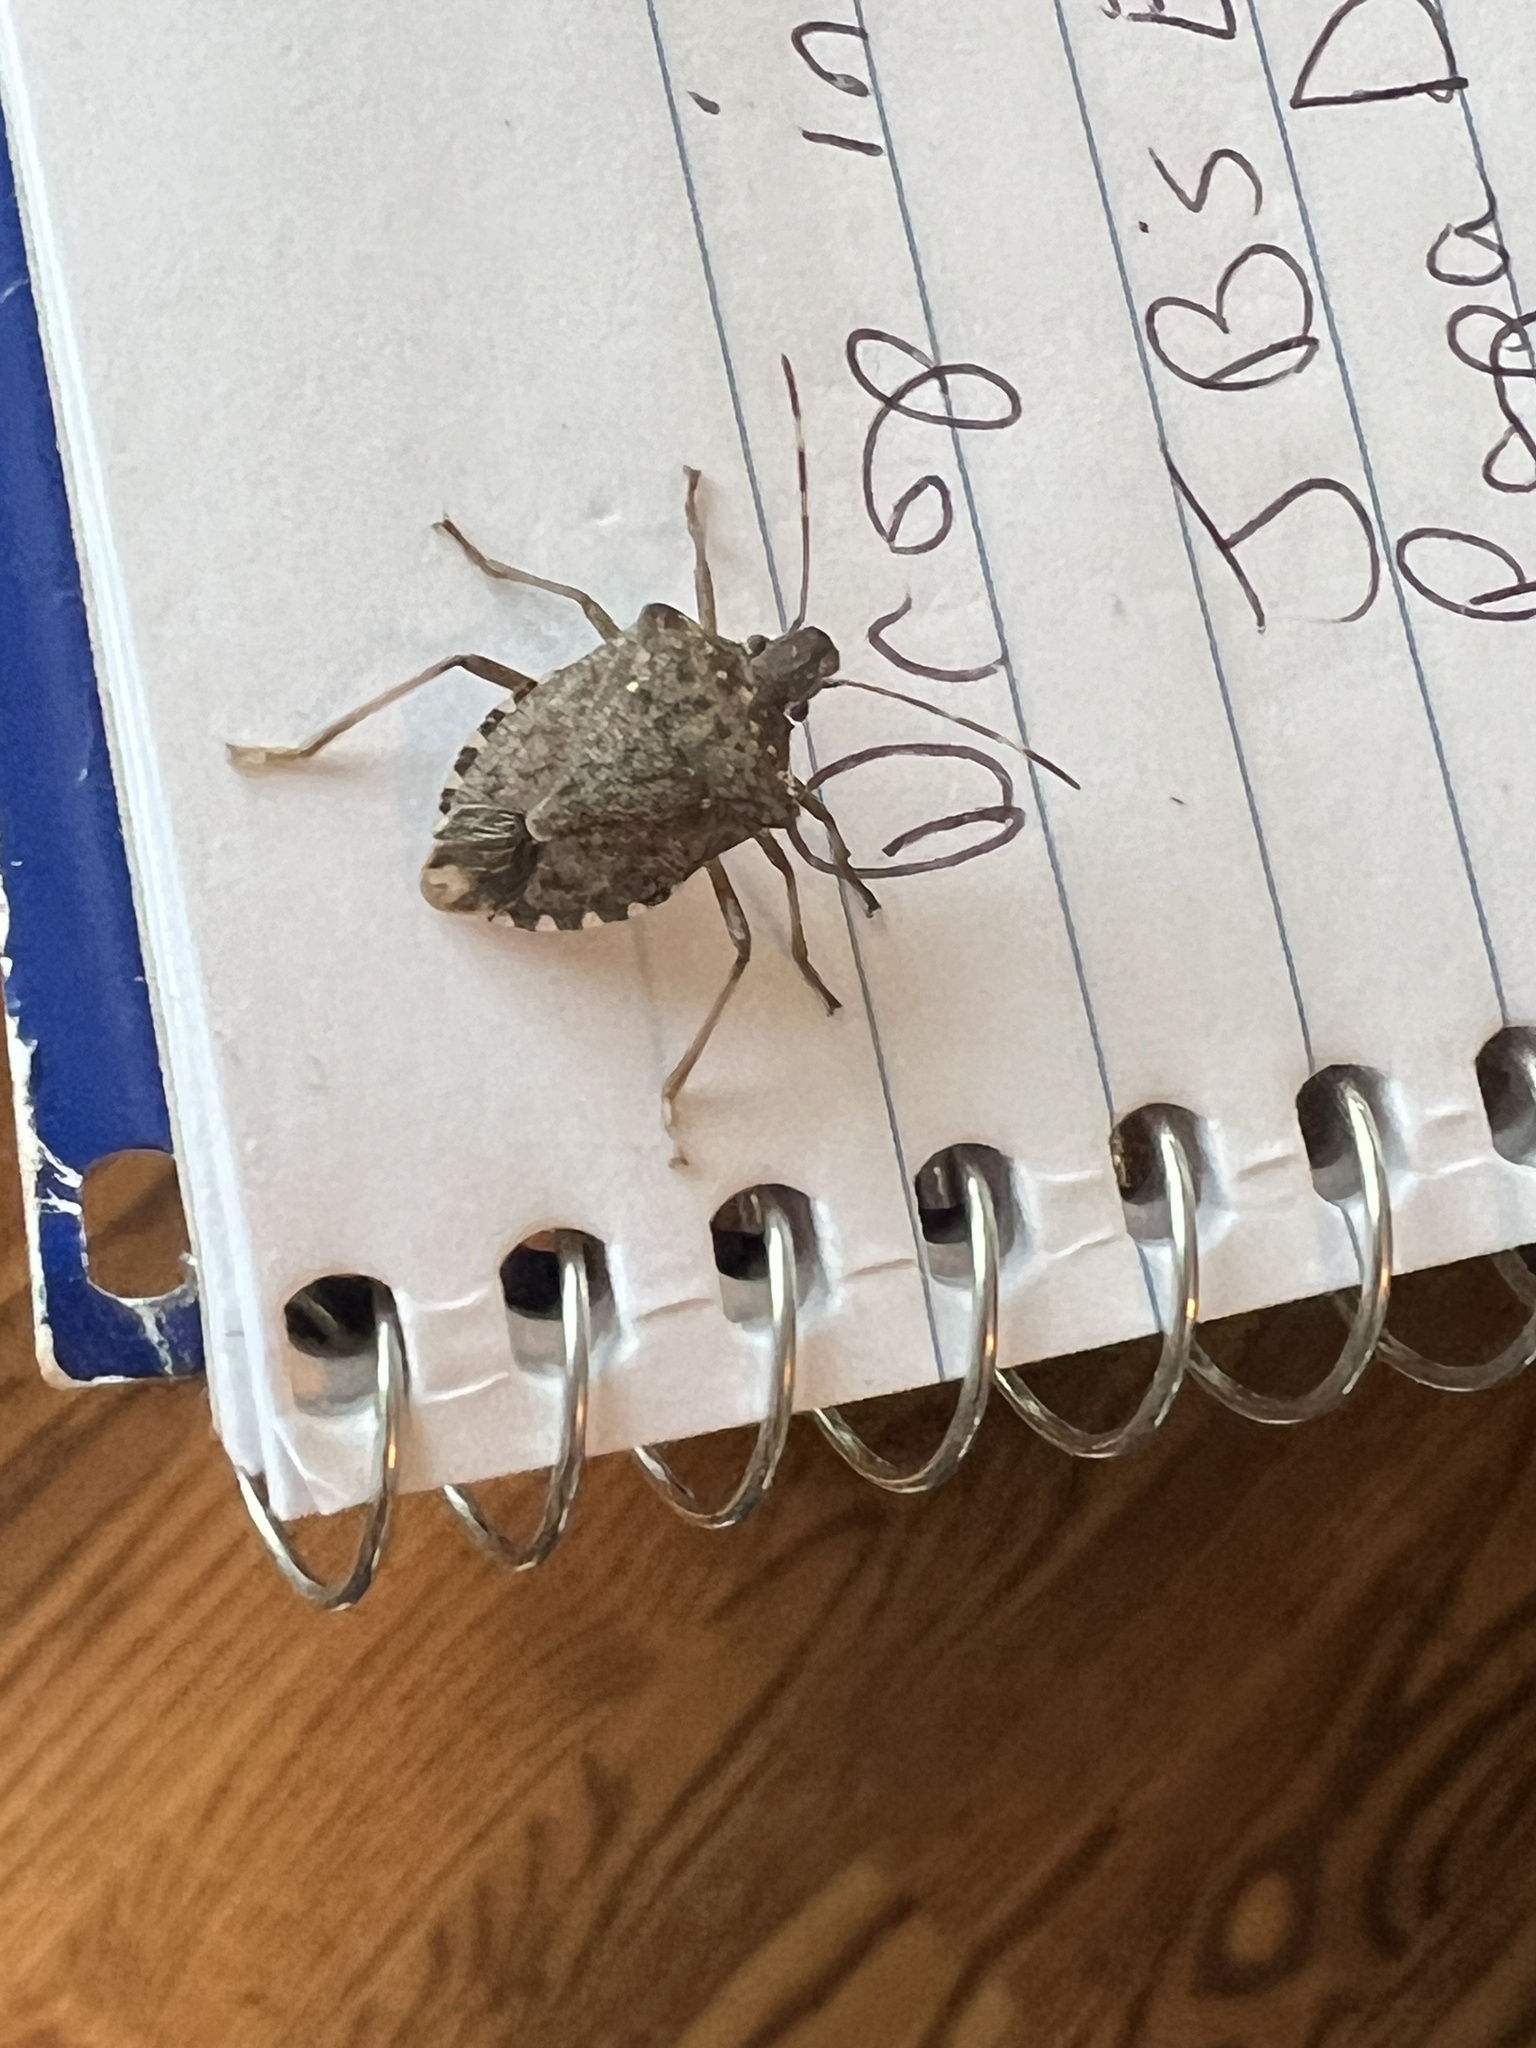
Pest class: stink_bug